Kiira Korpi

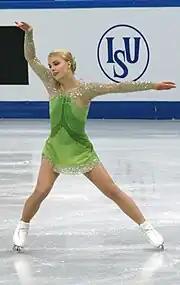
Korpi at the 2012 Grand Prix Final

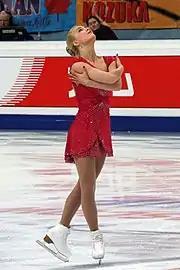
Korpi at the 2012 Rostelecom Cup

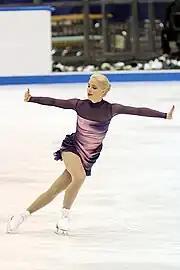
Korpi at the 2010 NHK Trophy

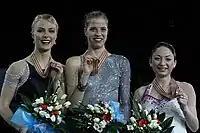
Korpi and her fellow medalists at the 2012 Europeans

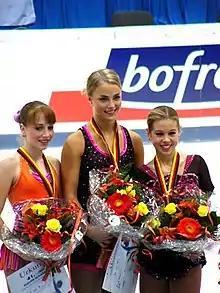
The ladies' podium at the 2004 Junior Grand Prix in Germany

"GP: Grand Prix; CS: Challenger Series; JGP: Junior Grand Prix"